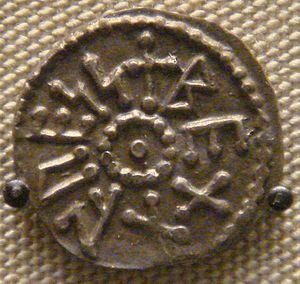
La liste des rois d'Est-Anglie réunit les souverains du royaume anglo-saxon d'Est-Anglie.
Beonna ou Beorna est un roi d'Est-Anglie de la deuxième moitié du VIIIᵉ siècle.